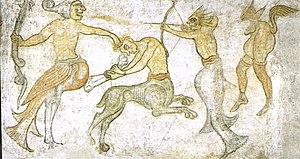
1203 : réalisation des deux gardiens de la porte sud du grand temple de Tōdai-ji du sculpteur Unkei, au Japon. Ces figures monumentales sont caractérisées par une grande expressivité des visages et des postures.
L'art roman lombard, ancien nom du premier âge roman, est un courant artistique d'Europe occidental dont certaines formes caractéristiques sont apparues en Lombardie au début du XIᵉ siècle.
La peinture italienne a, dans le domaine de l'histoire de l'art, une place singulière tant par la variété de ses genres artistiques que par son rayonnement au-delà de l'Italie. La production picturale en Italie est intimement liée à l'histoire de la péninsule et plus généralement à l'histoire du continent européen. La peinture italienne s'est nourrie des influences des puissances qui ont dominé la péninsule pendant des siècles et, dans le même temps, elle a profondément influencé l’art de tout l’Occident.